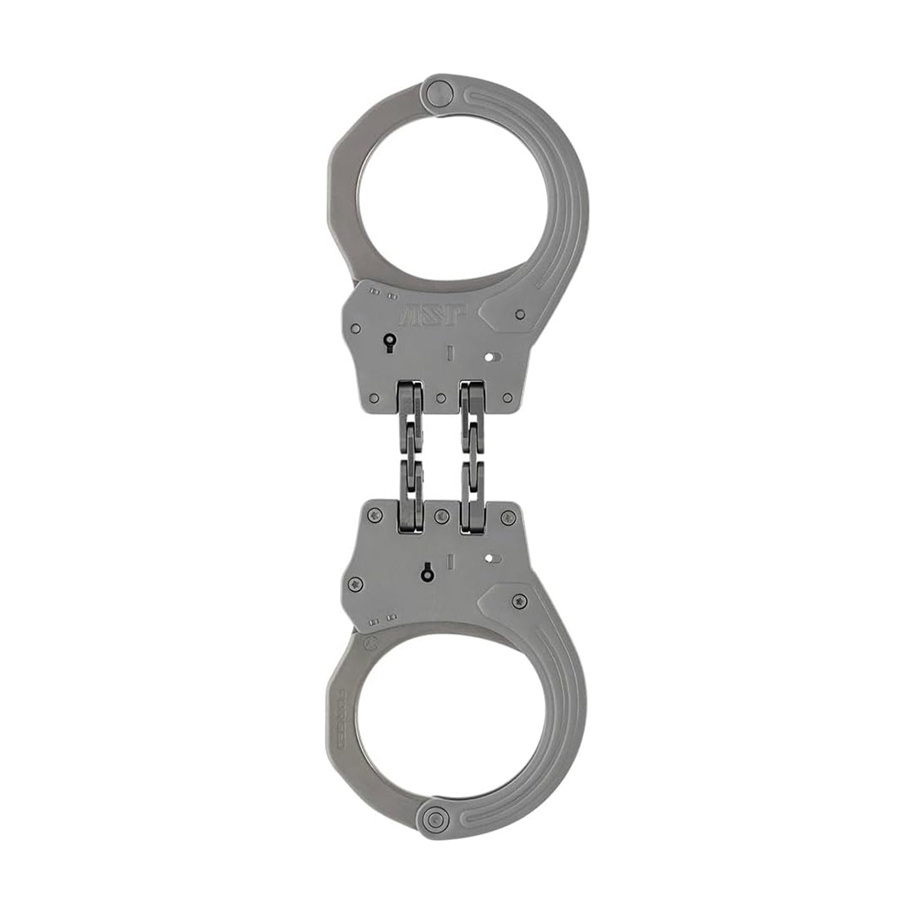
ASP Sentry Hinge Handcuffs Stainless
Description for ASP Sentry Hinge Handcuffs Stainless Sentry Handcuffs feature I-beam inspired, rigid frames made of corrosion-resistant stainless steel with a beautiful and unique bead-blasted finish. The dimensional profile of the double bars provides strength without excessive bulk. This, combined with a precision roller bearing pivot and forged steel bow, yields a hitch-free, smooth swing. Unlike traditional stamped steel cuffs, the frame and bow are manufactured to eliminate sharp edges and rough surfaces. This reduces the risk of subject discomfort or injury. These cuffs also feature dual-sided keyways and double lock slots, to speed application and removal. The forged heat treated steel bows have flat contact areas, so they apply more precisely and safely. Stainless steel Precision roller bearing pivot Forged steel bow
Brand: ASP
Category: Business & Industrial > Law Enforcement > Cuffs > Rigid Cuffs